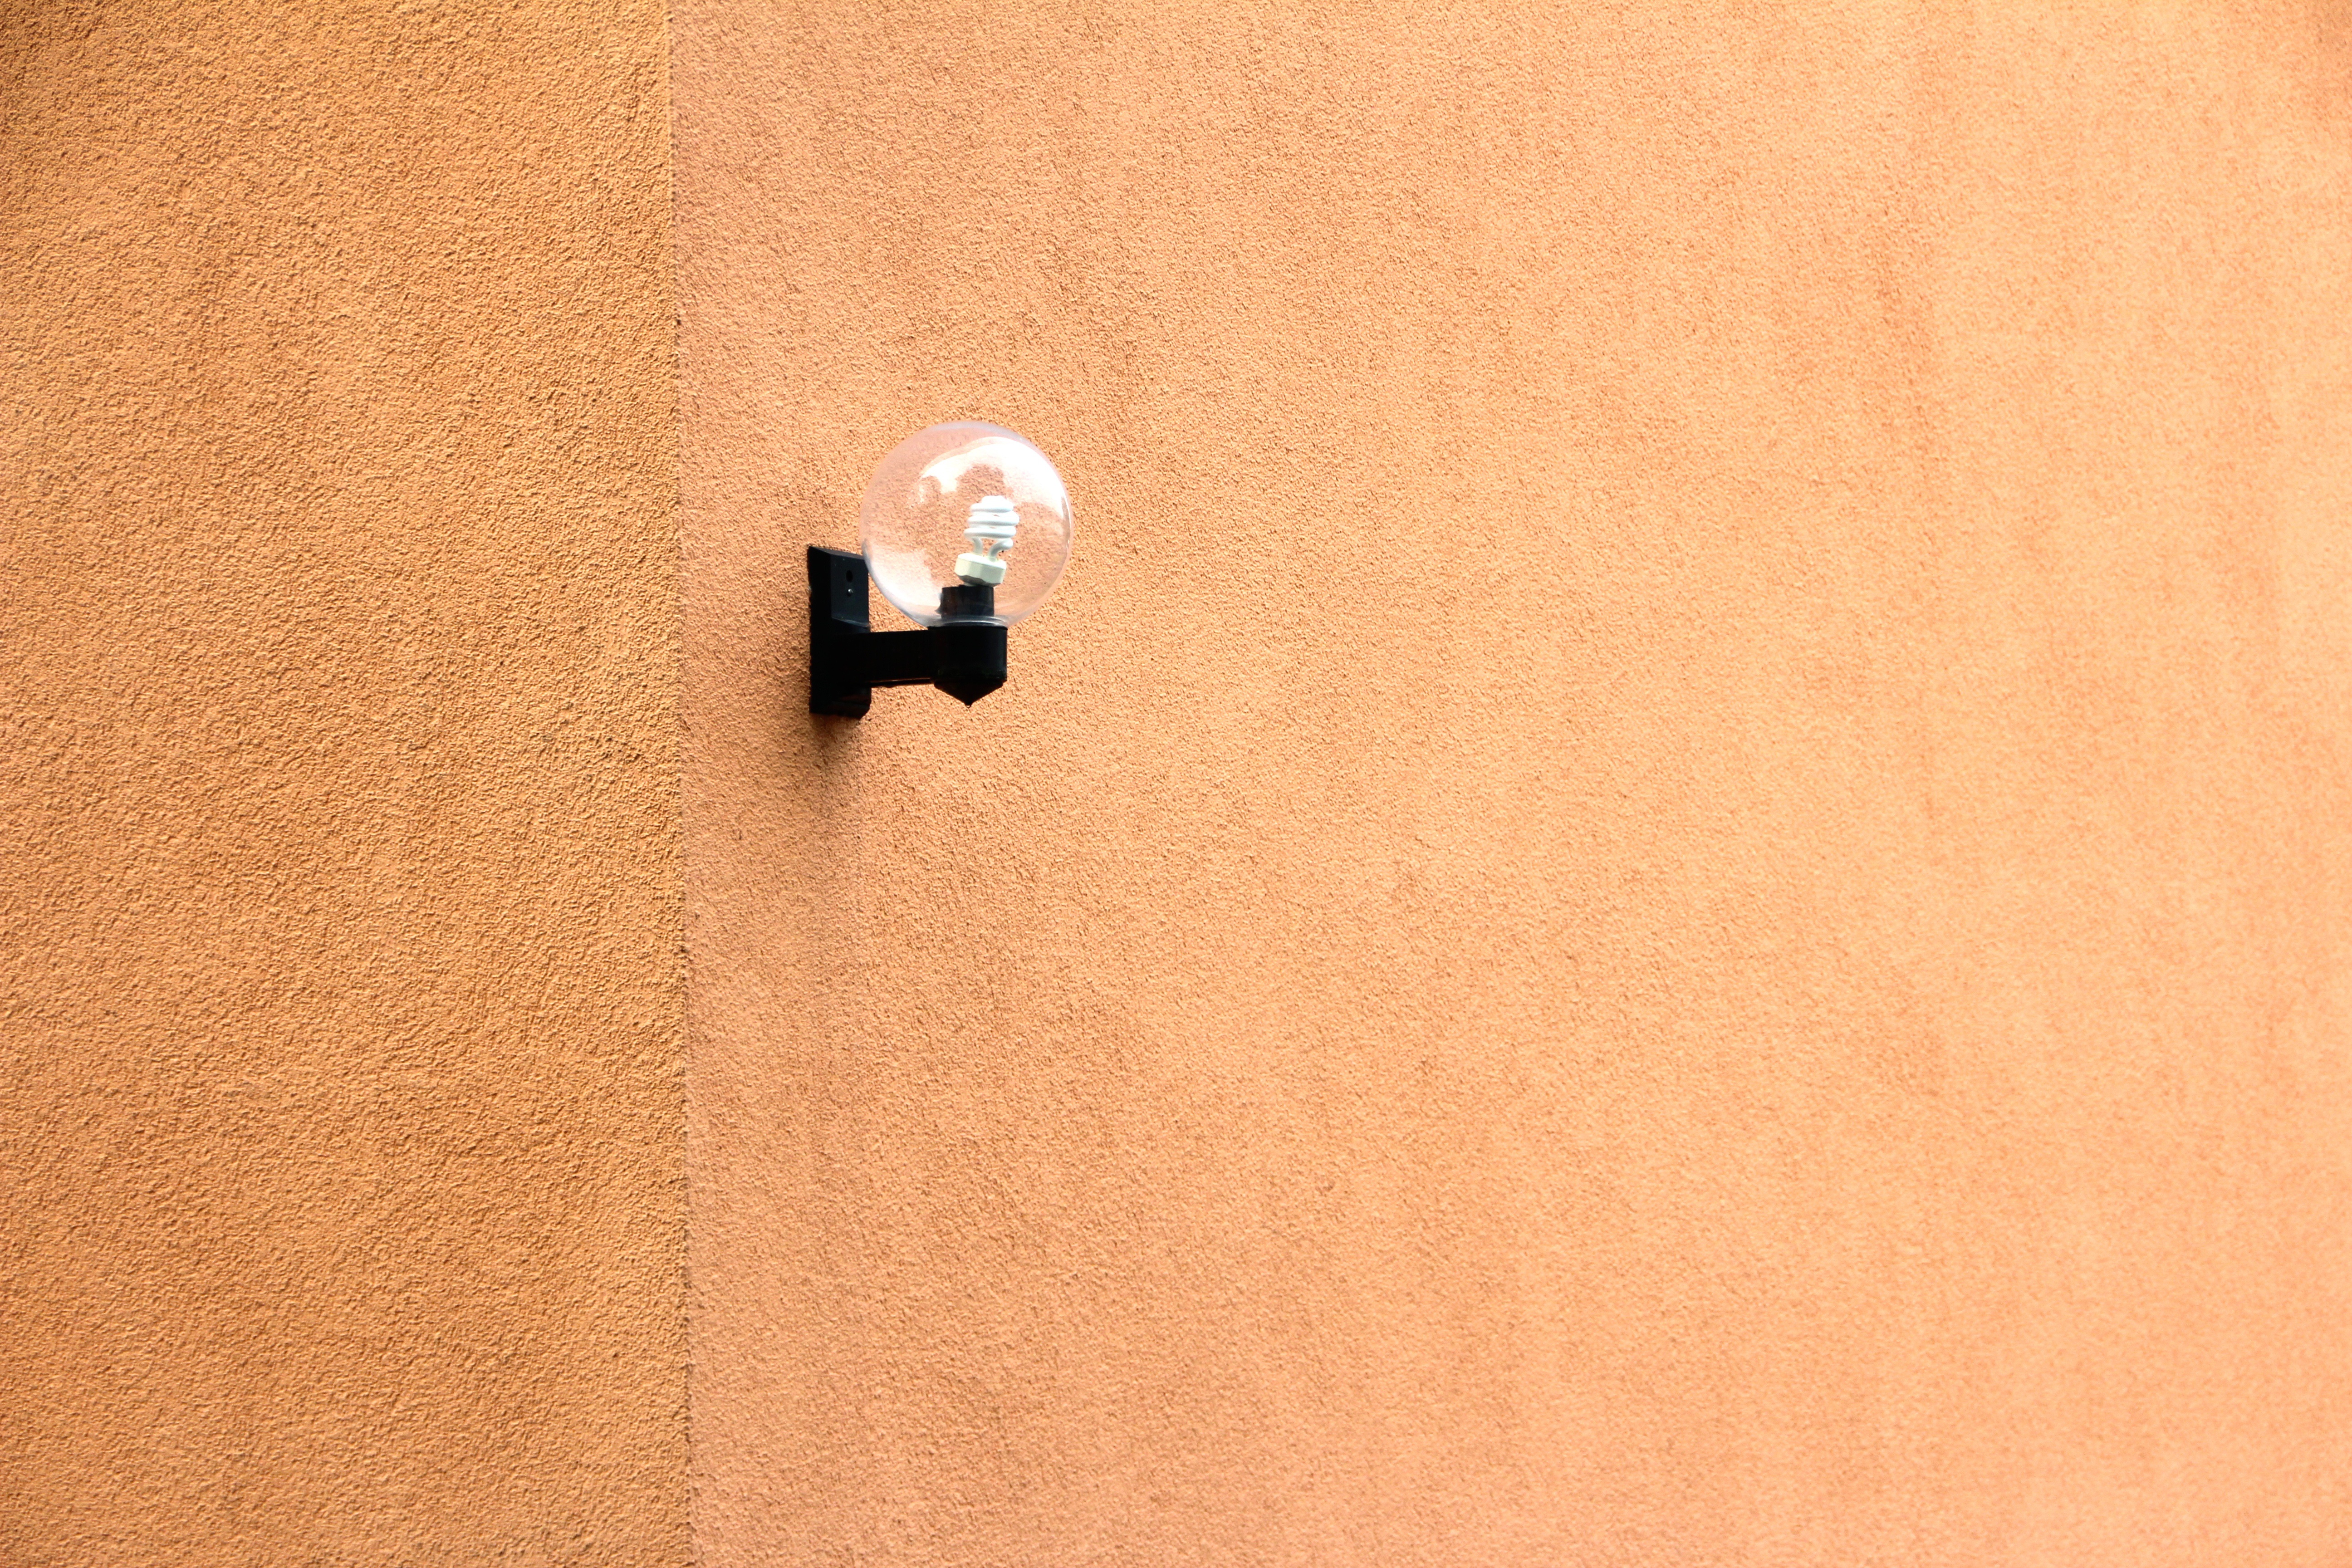
hand, wood, floor, number, wall, orange, lamp, circle, energy, shape, flooring, outdoor lighting, sparlampe